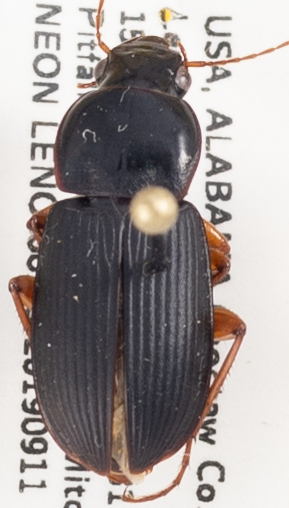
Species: Harpalus vagans
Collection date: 2019-09-11
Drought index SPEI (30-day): -0.844
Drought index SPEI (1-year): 0.47
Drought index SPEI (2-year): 0.6828